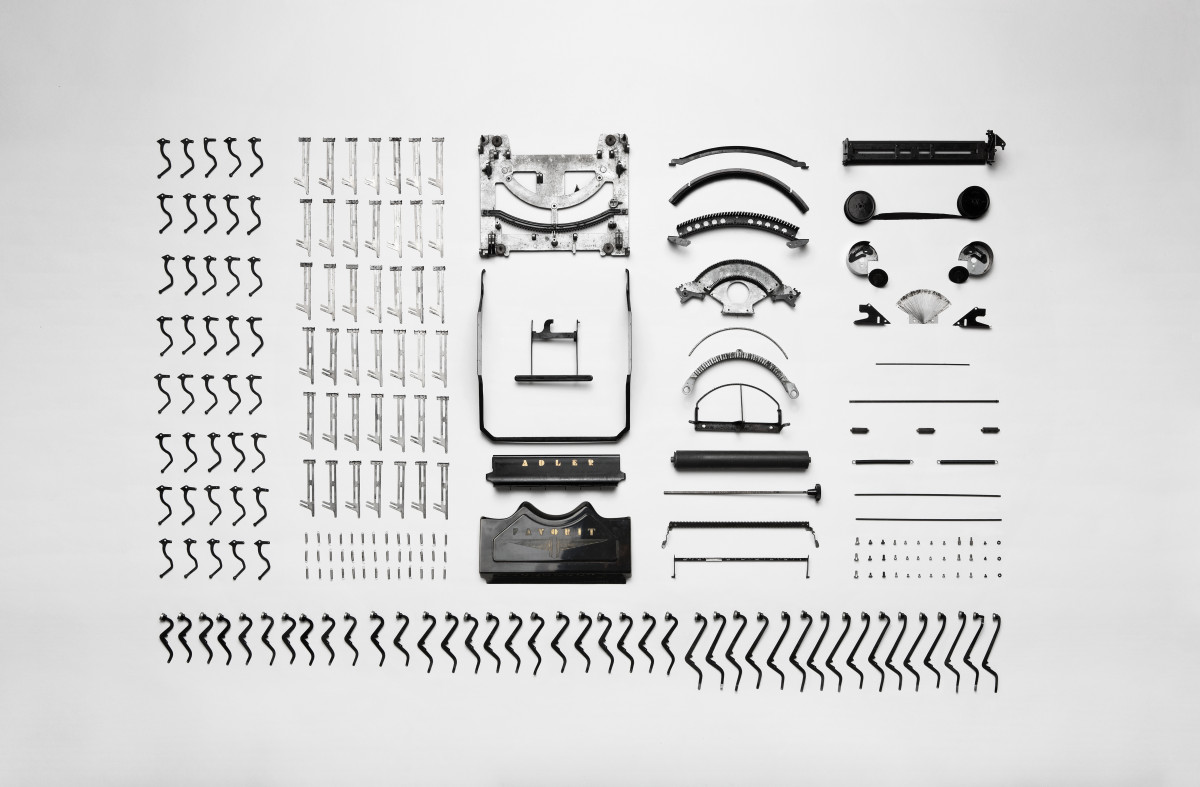
Tags: technology, part, typewriter, deconstruct, dismantled, brand, product, font, sketch, drawing, illustration, text, cartoon